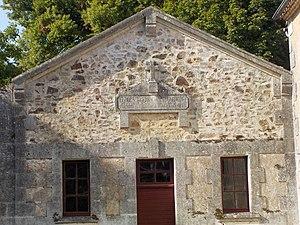
massignac ecole st francois xavier
Massignac est une commune du Sud-Ouest de la France, située dans le département de la Charente.